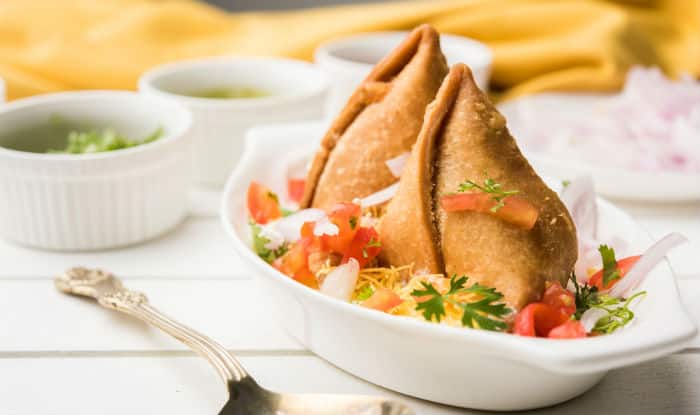
Dish: samosa